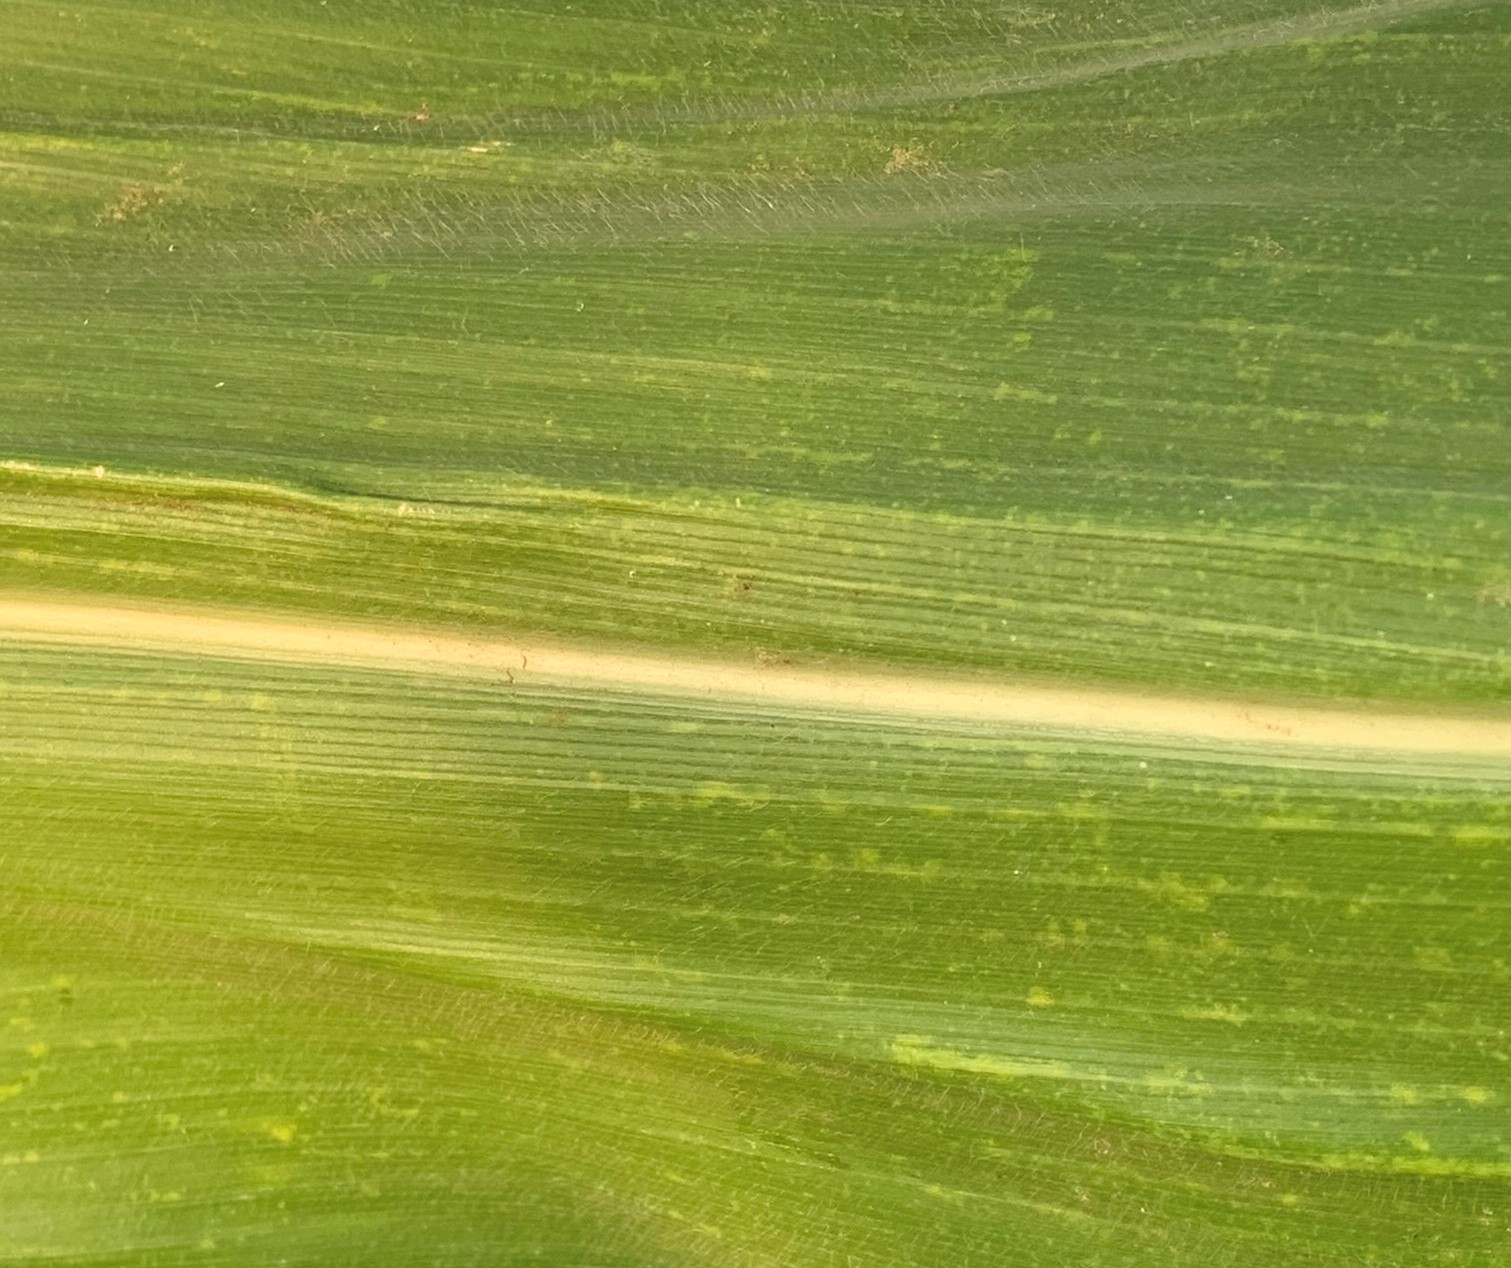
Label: MLN